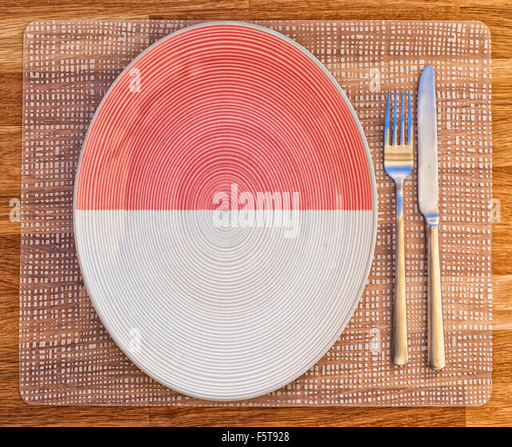
dinner plate with the flag on it for your international food and drink concepts